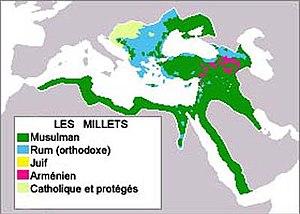
Les ""millets"" de l'Empire ottoman"
Dhimmi est un terme historique du droit musulman qui désigne les sujets non musulmans d'un État sous gouvernance musulmane, liés à celui-ci par un « pacte de protection » discriminatoire.
Le terme ottoman millet désigne une communauté religieuse légalement protégée. Il concerne aussi les minorités. Il vient du mot arabe milla ou mellah et millet, communauté confessionnelle. En turc moderne, milliyet signifie nation.